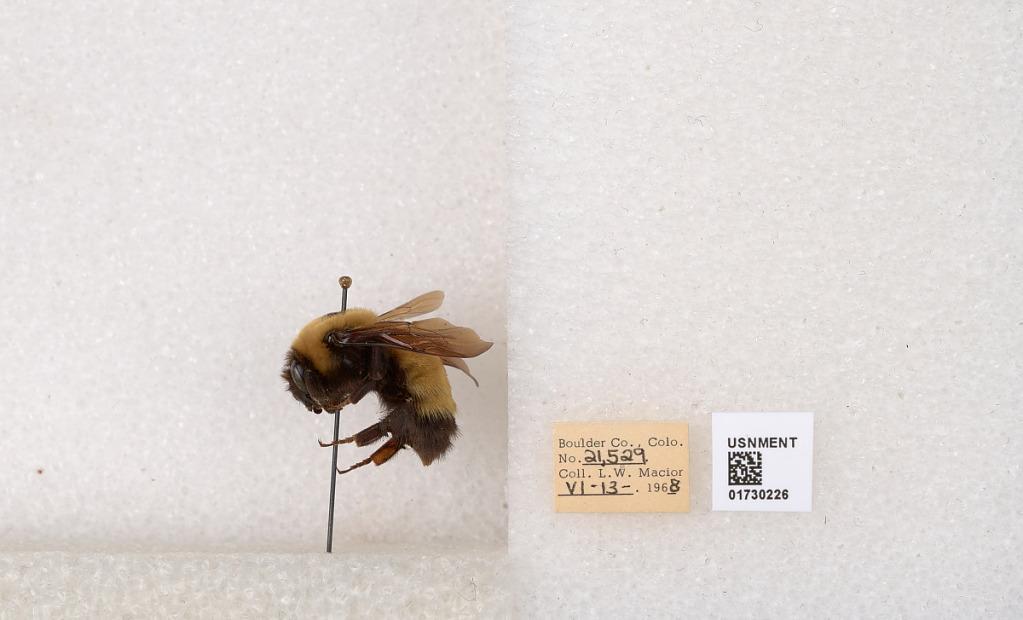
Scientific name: Bombus (Bombus) nevadensis Cresson